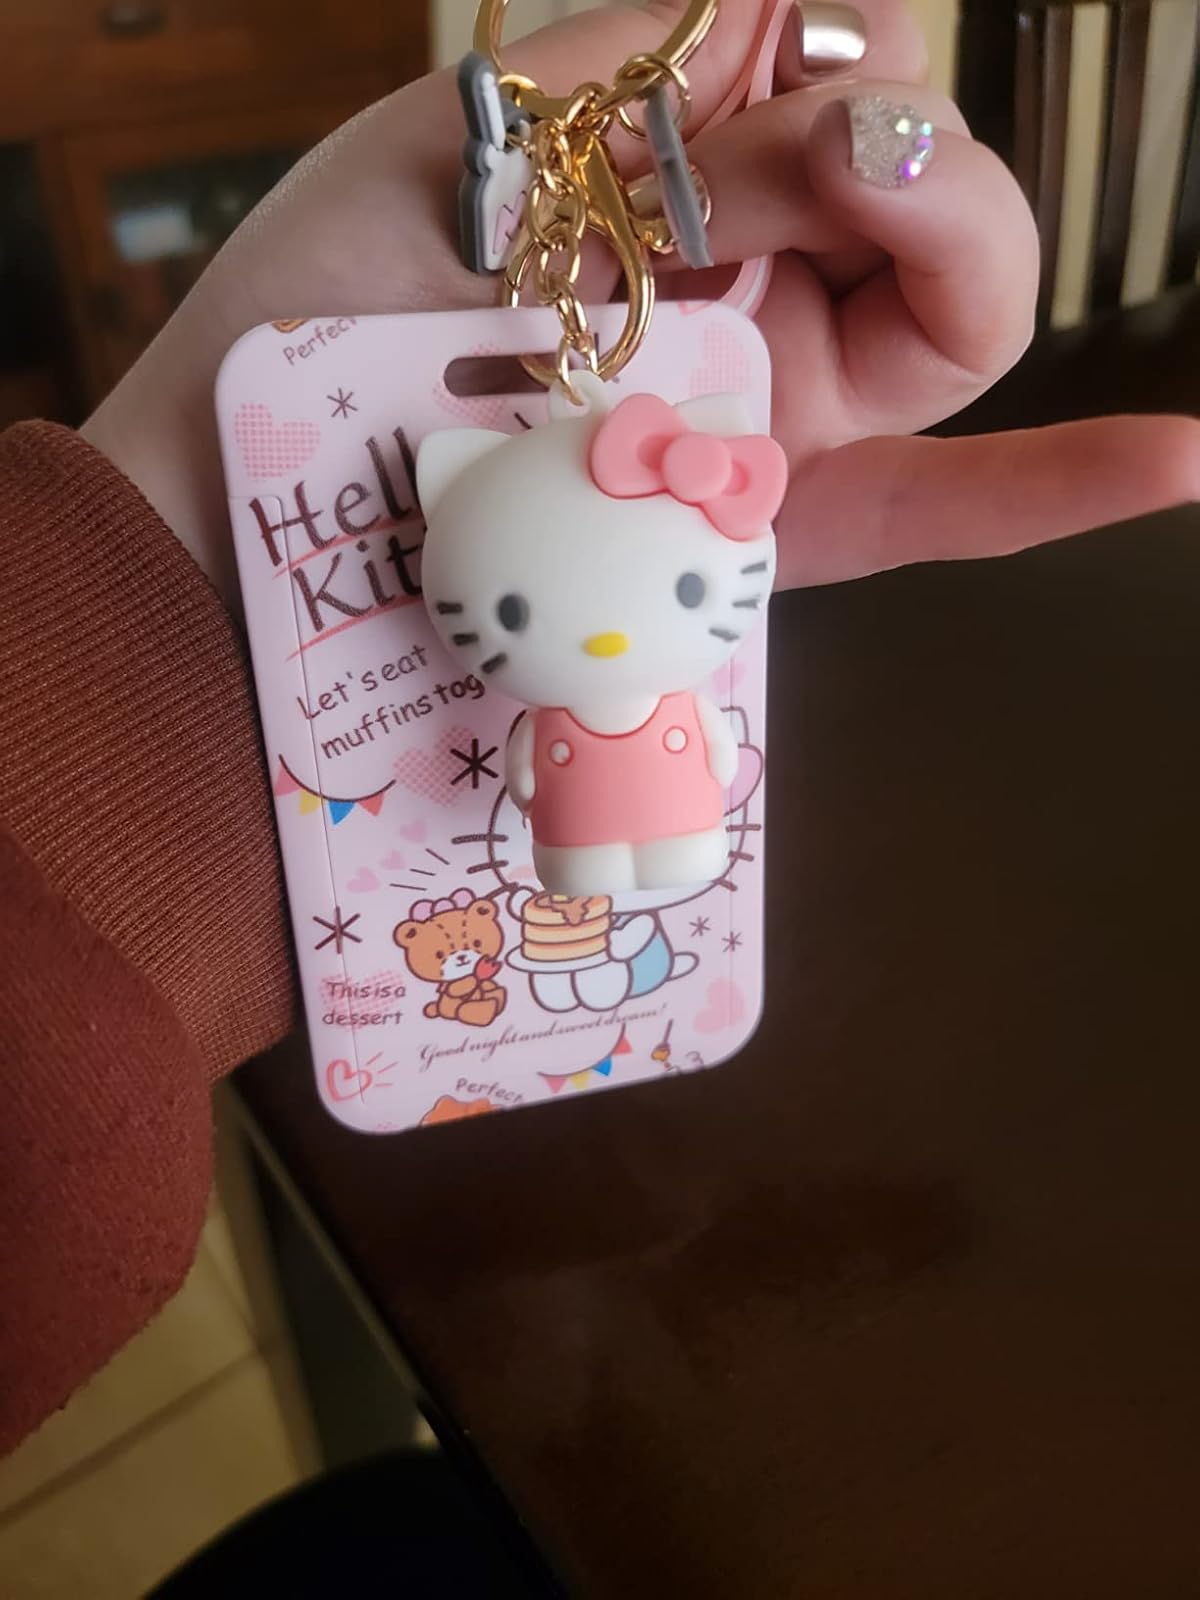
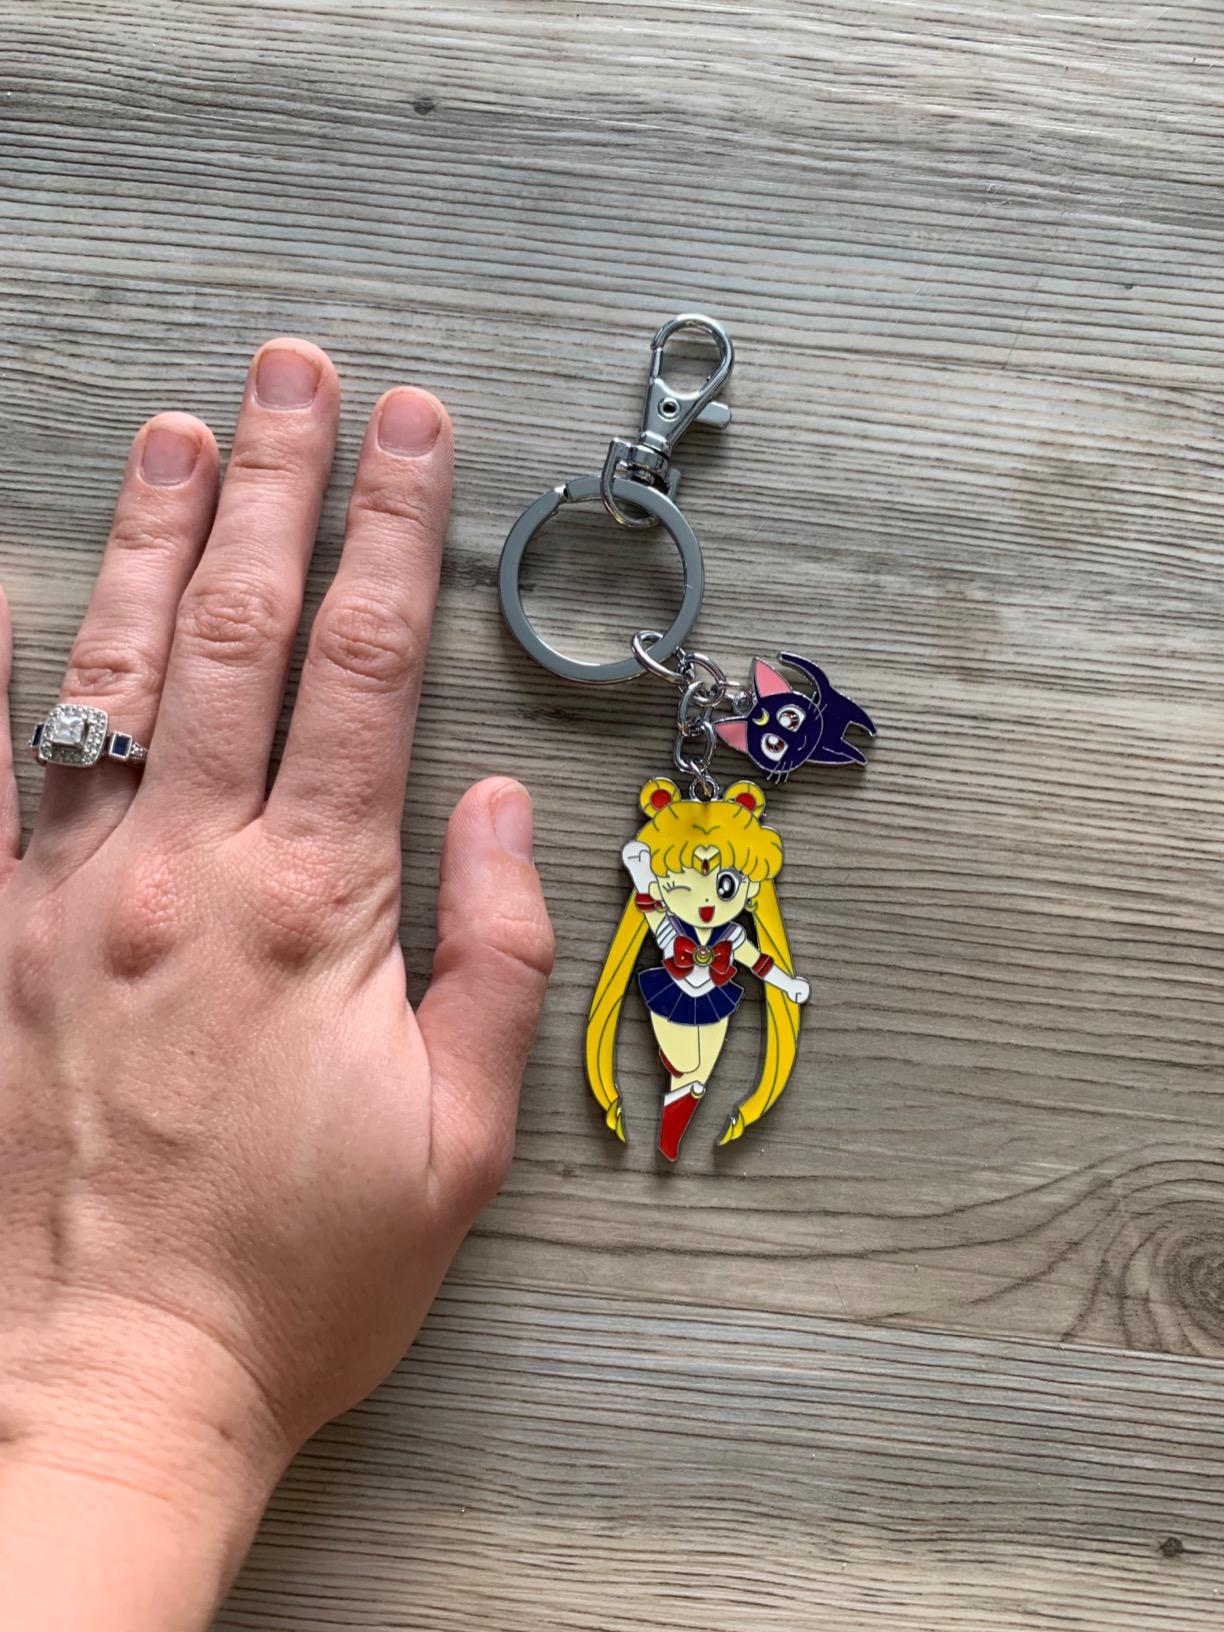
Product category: accessories_keychain
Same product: no